Sylacauga, Alabama

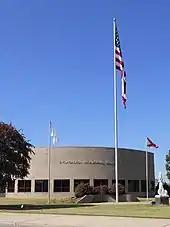
Sylacauga Municipal Complex

The first historical account of the area comes from de Soto's chroniclers as his expedition traveled south along the east bank of the Coosa River in 1540, encountering the town of Talisi at the edges of the Mississippian-era chiefdoms of Coosa and Tuskaloosa. The inhabitants of the Coosa River Valley were later united as the confederacy of Creek people. Their later encounters with Spanish and French settlers had a significant influence on the history of Sylacauga.